Mahani Teave

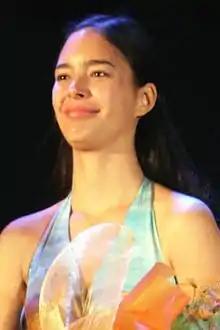

Mahani Teave (born 14 February 1983) is a classical pianist from Easter Island, Chile.